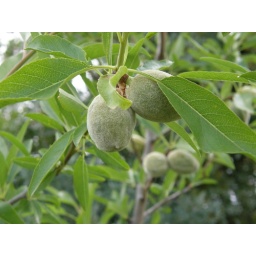
Matt planted this tree in October 2004 and it is now bearing fruit